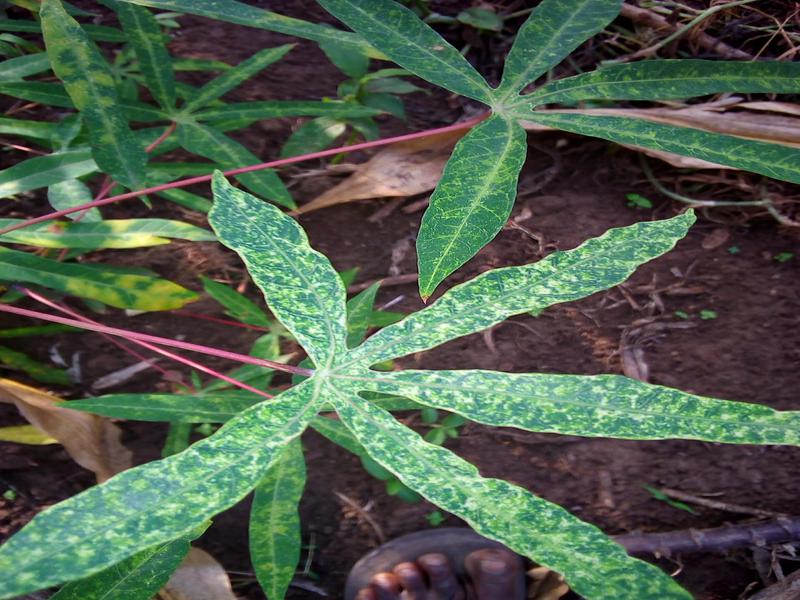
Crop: cassava
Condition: green_mottle